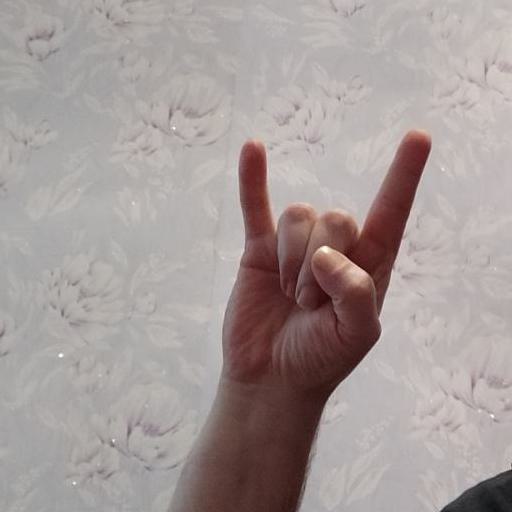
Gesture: rock